Ramsey Unit

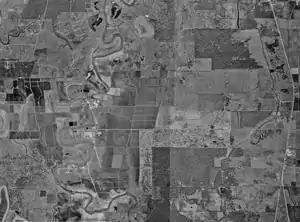
Aerial photograph of the Ramsey Units, January 23, 1995, United States Geological Survey

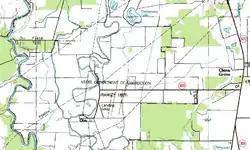
Topographical map of the Ramsey Units, July 1, 1984, United States Geological Survey

The W. F. Ramsey Unit (previously Ramsey I Unit) is a Texas Department of Criminal Justice prison farm located in unincorporated Brazoria County, Texas, with a Rosharon postal address; it is not inside the Rosharon census-designated place. The prison is located on Farm to Market Road 655, west of Farm to Market Road 521, and south of Houston. The unit is co-located with the Stringfellow Unit and the Terrell Unit.